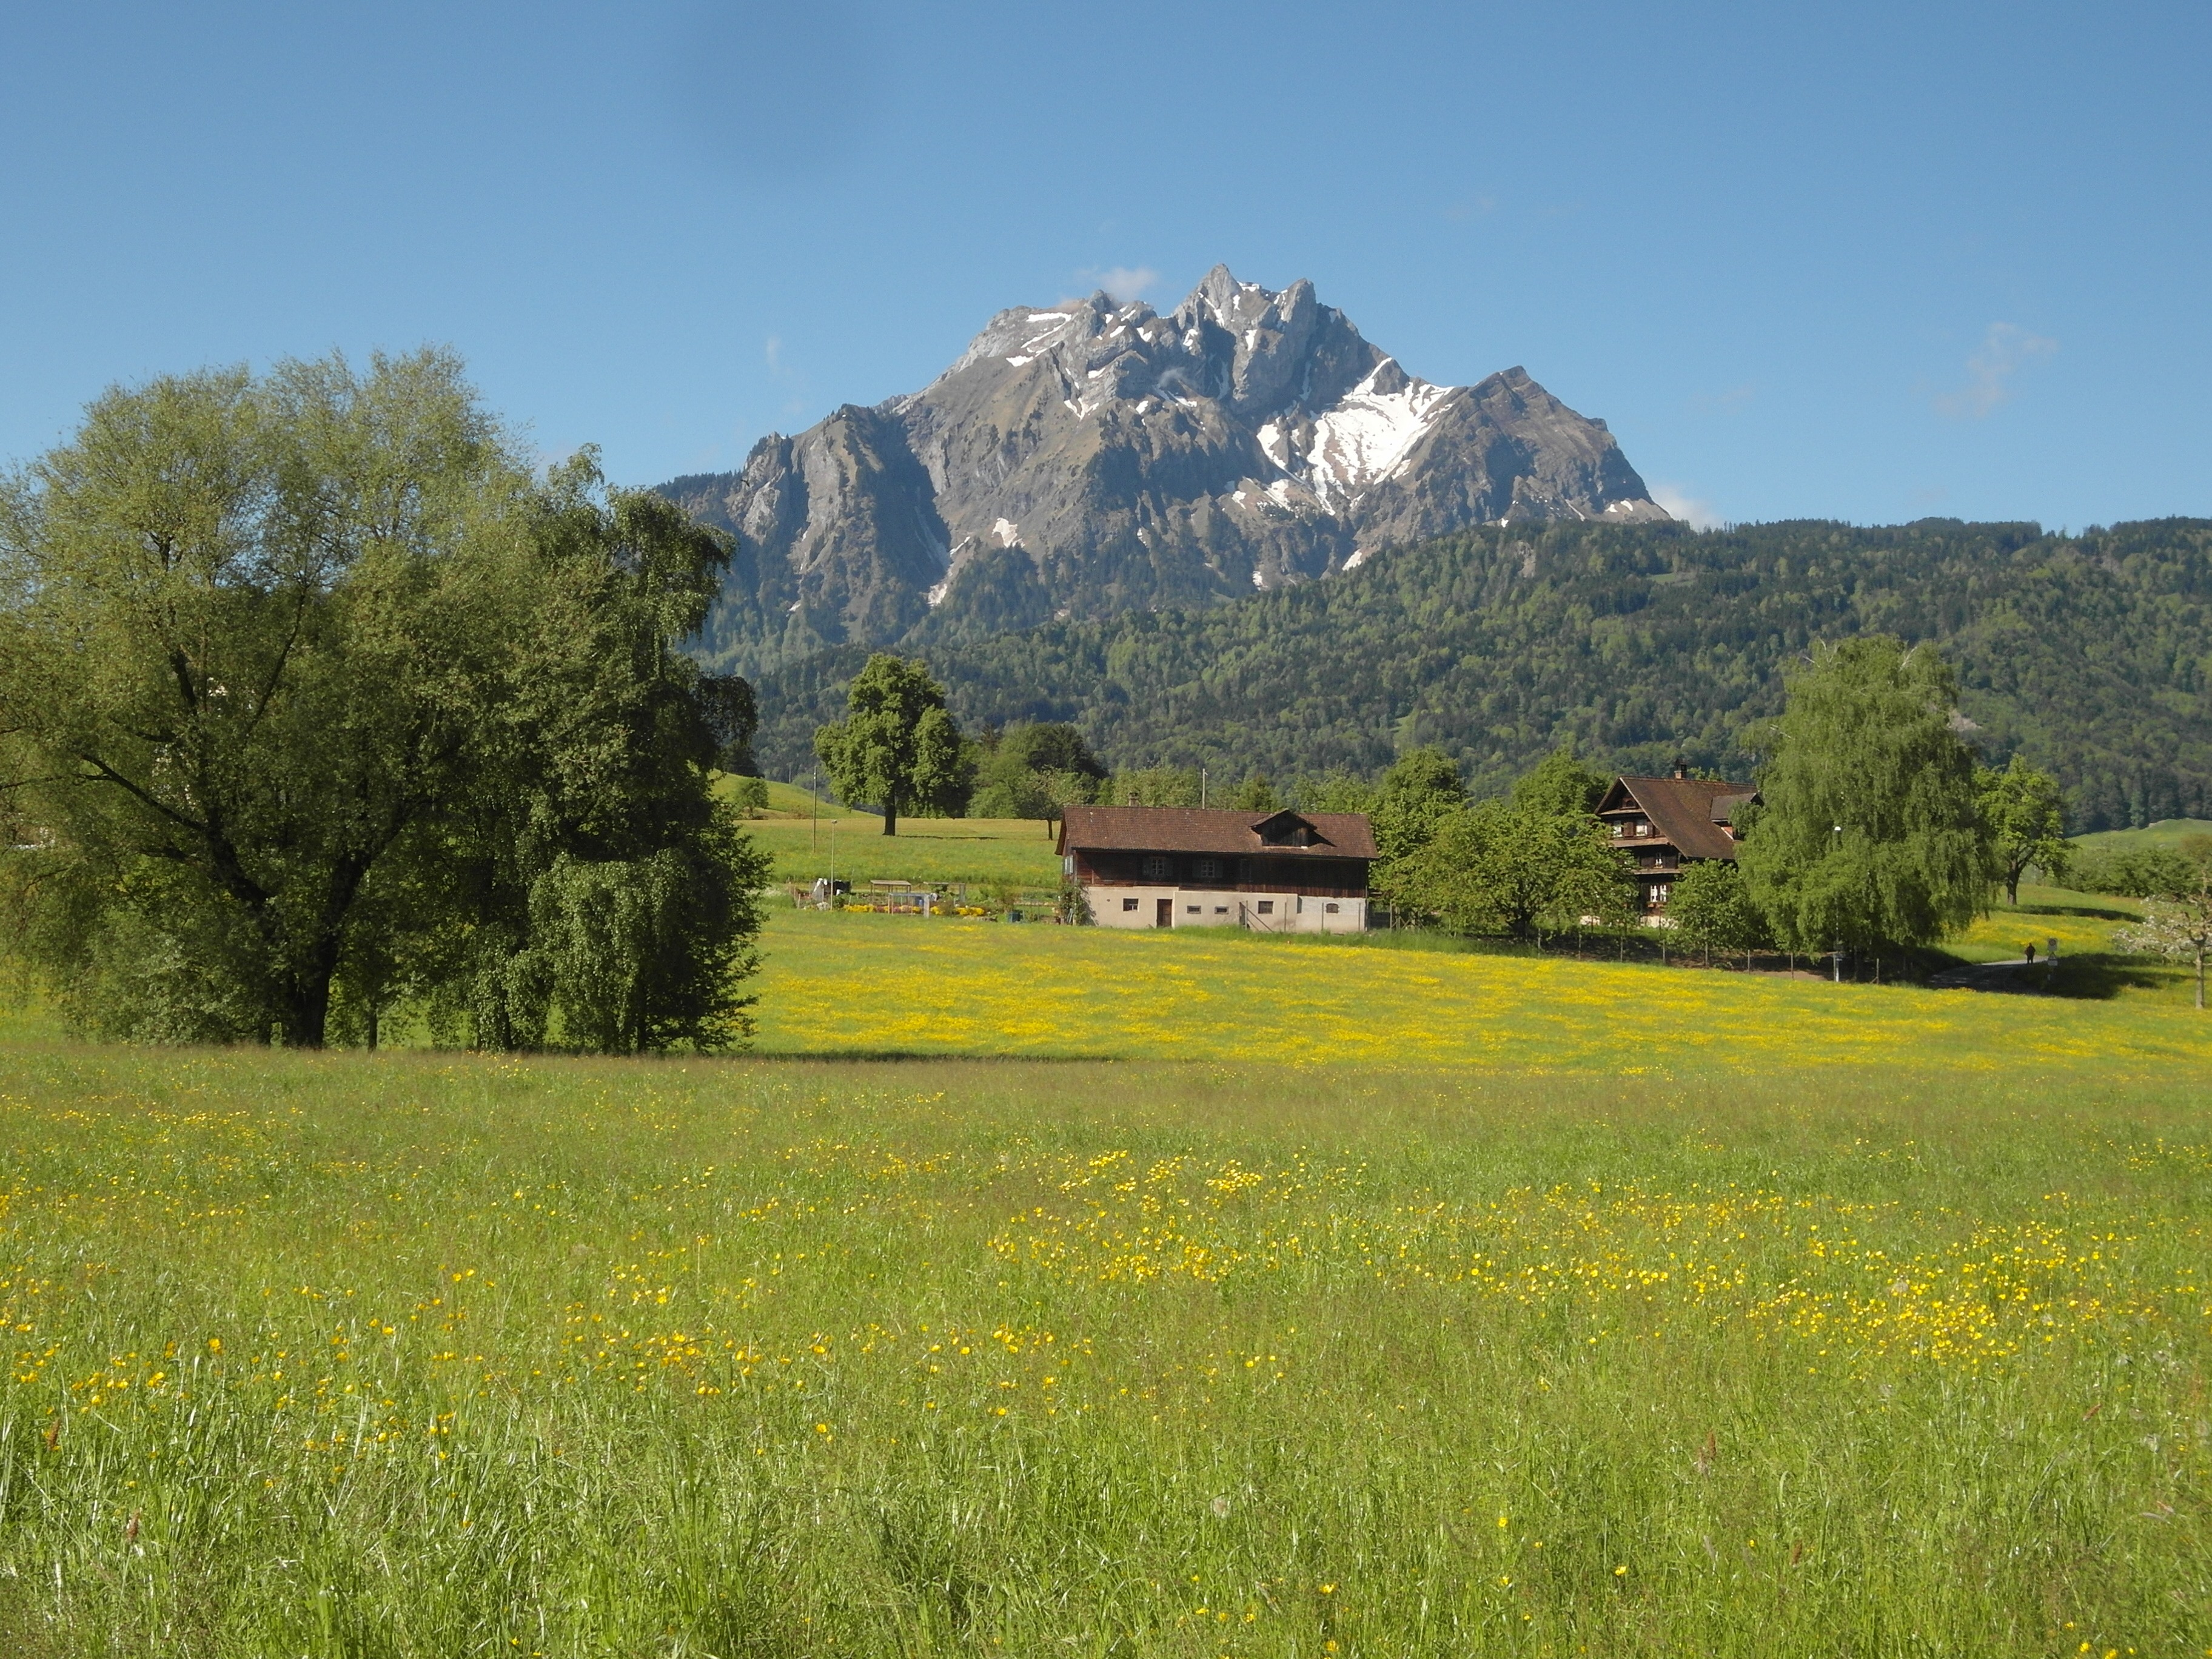
landscape, tree, nature, grass, wilderness, mountain, plant, field, meadow, prairie, hill, flower, home, valley, mountain range, green, pasture, blue, plain, wildflower, grassland, plateau, lucerne, switzerland, habitat, ecosystem, pilatus, steppe, rural area, natural environment, geographical feature, grass family, mountainous landforms, horw